Nathalie Poza

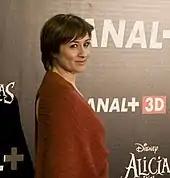
Poza at the photo wall of "Alice in Wonderland" in 2010

Later, she appeared in "Hospital Central", and, in more permanent roles, in "" (2003) and "Maneras de sobrevivir" (2005). Her first cinematographic works were the short films "Abierto (El eco del tiempo)" (1997), by Jaime Marques; "No sé, no sé" (1998), by Aitor Gaizka and "Ruth está bien" (1999), by Pablo Valiente.